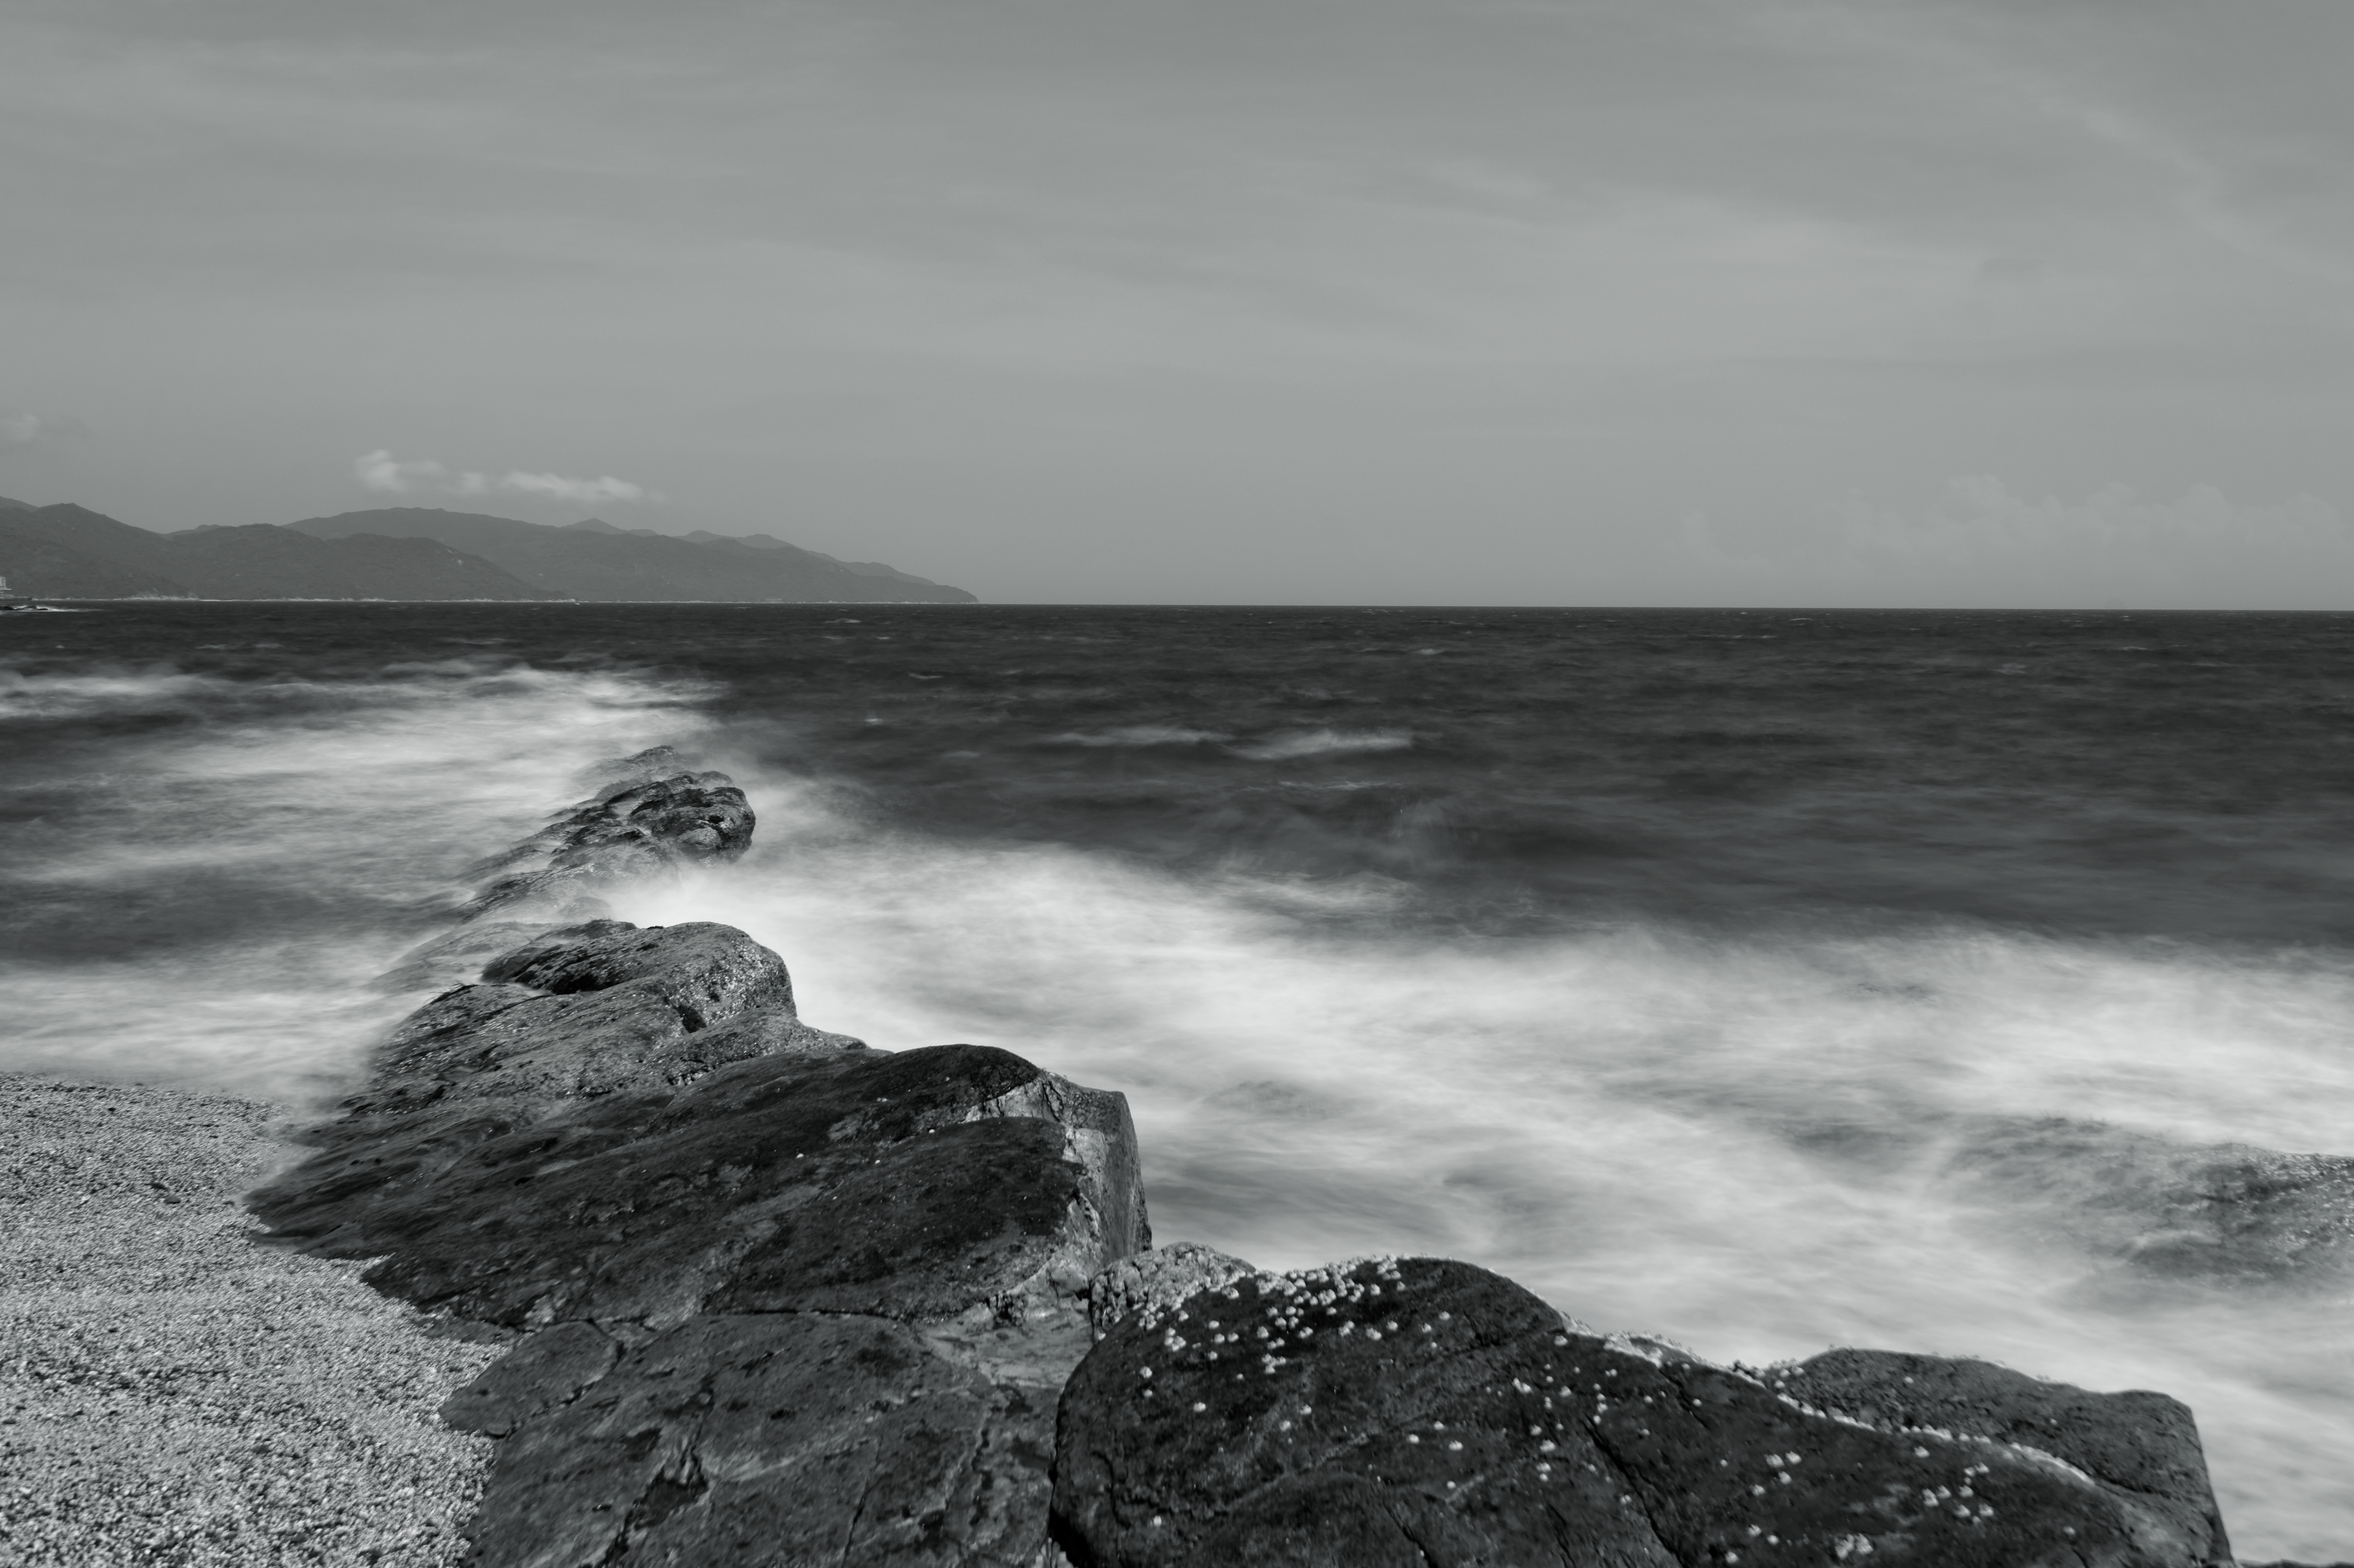
beach, landscape, sea, coast, water, sand, rock, ocean, horizon, cloud, black and white, white, shore, wave, cliff, weather, bay, black, monochrome, terrain, material, body of water, hongkong, cape, ston, monochrome photography, atmospheric phenomenon, wind wave